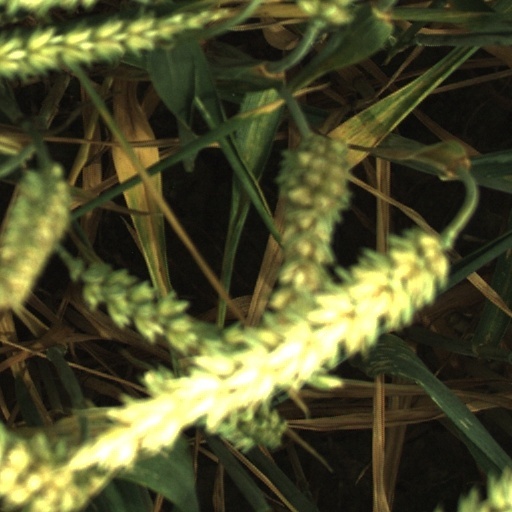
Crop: wheat